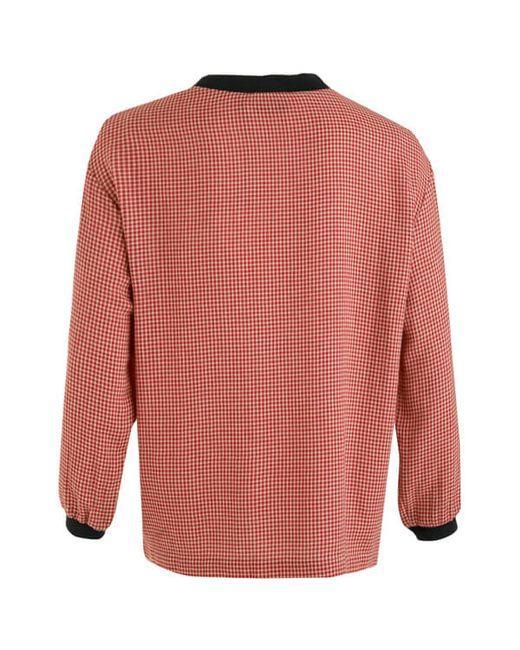
JACKE MIT HAHNENTRITTMUSTER ROTES FUTTER MIT SCHWARZEM KRAGEN